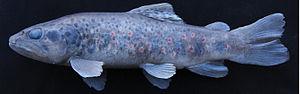
Maurice Kottelat, né le 16 juillet 1957 à Delémont, est un ichtyologiste suisse qui vit actuellement à Delémont, dans le Canton du Jura, en Suisse.